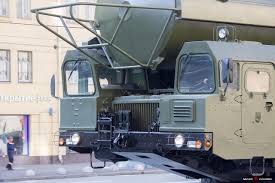
Label: Rs-24